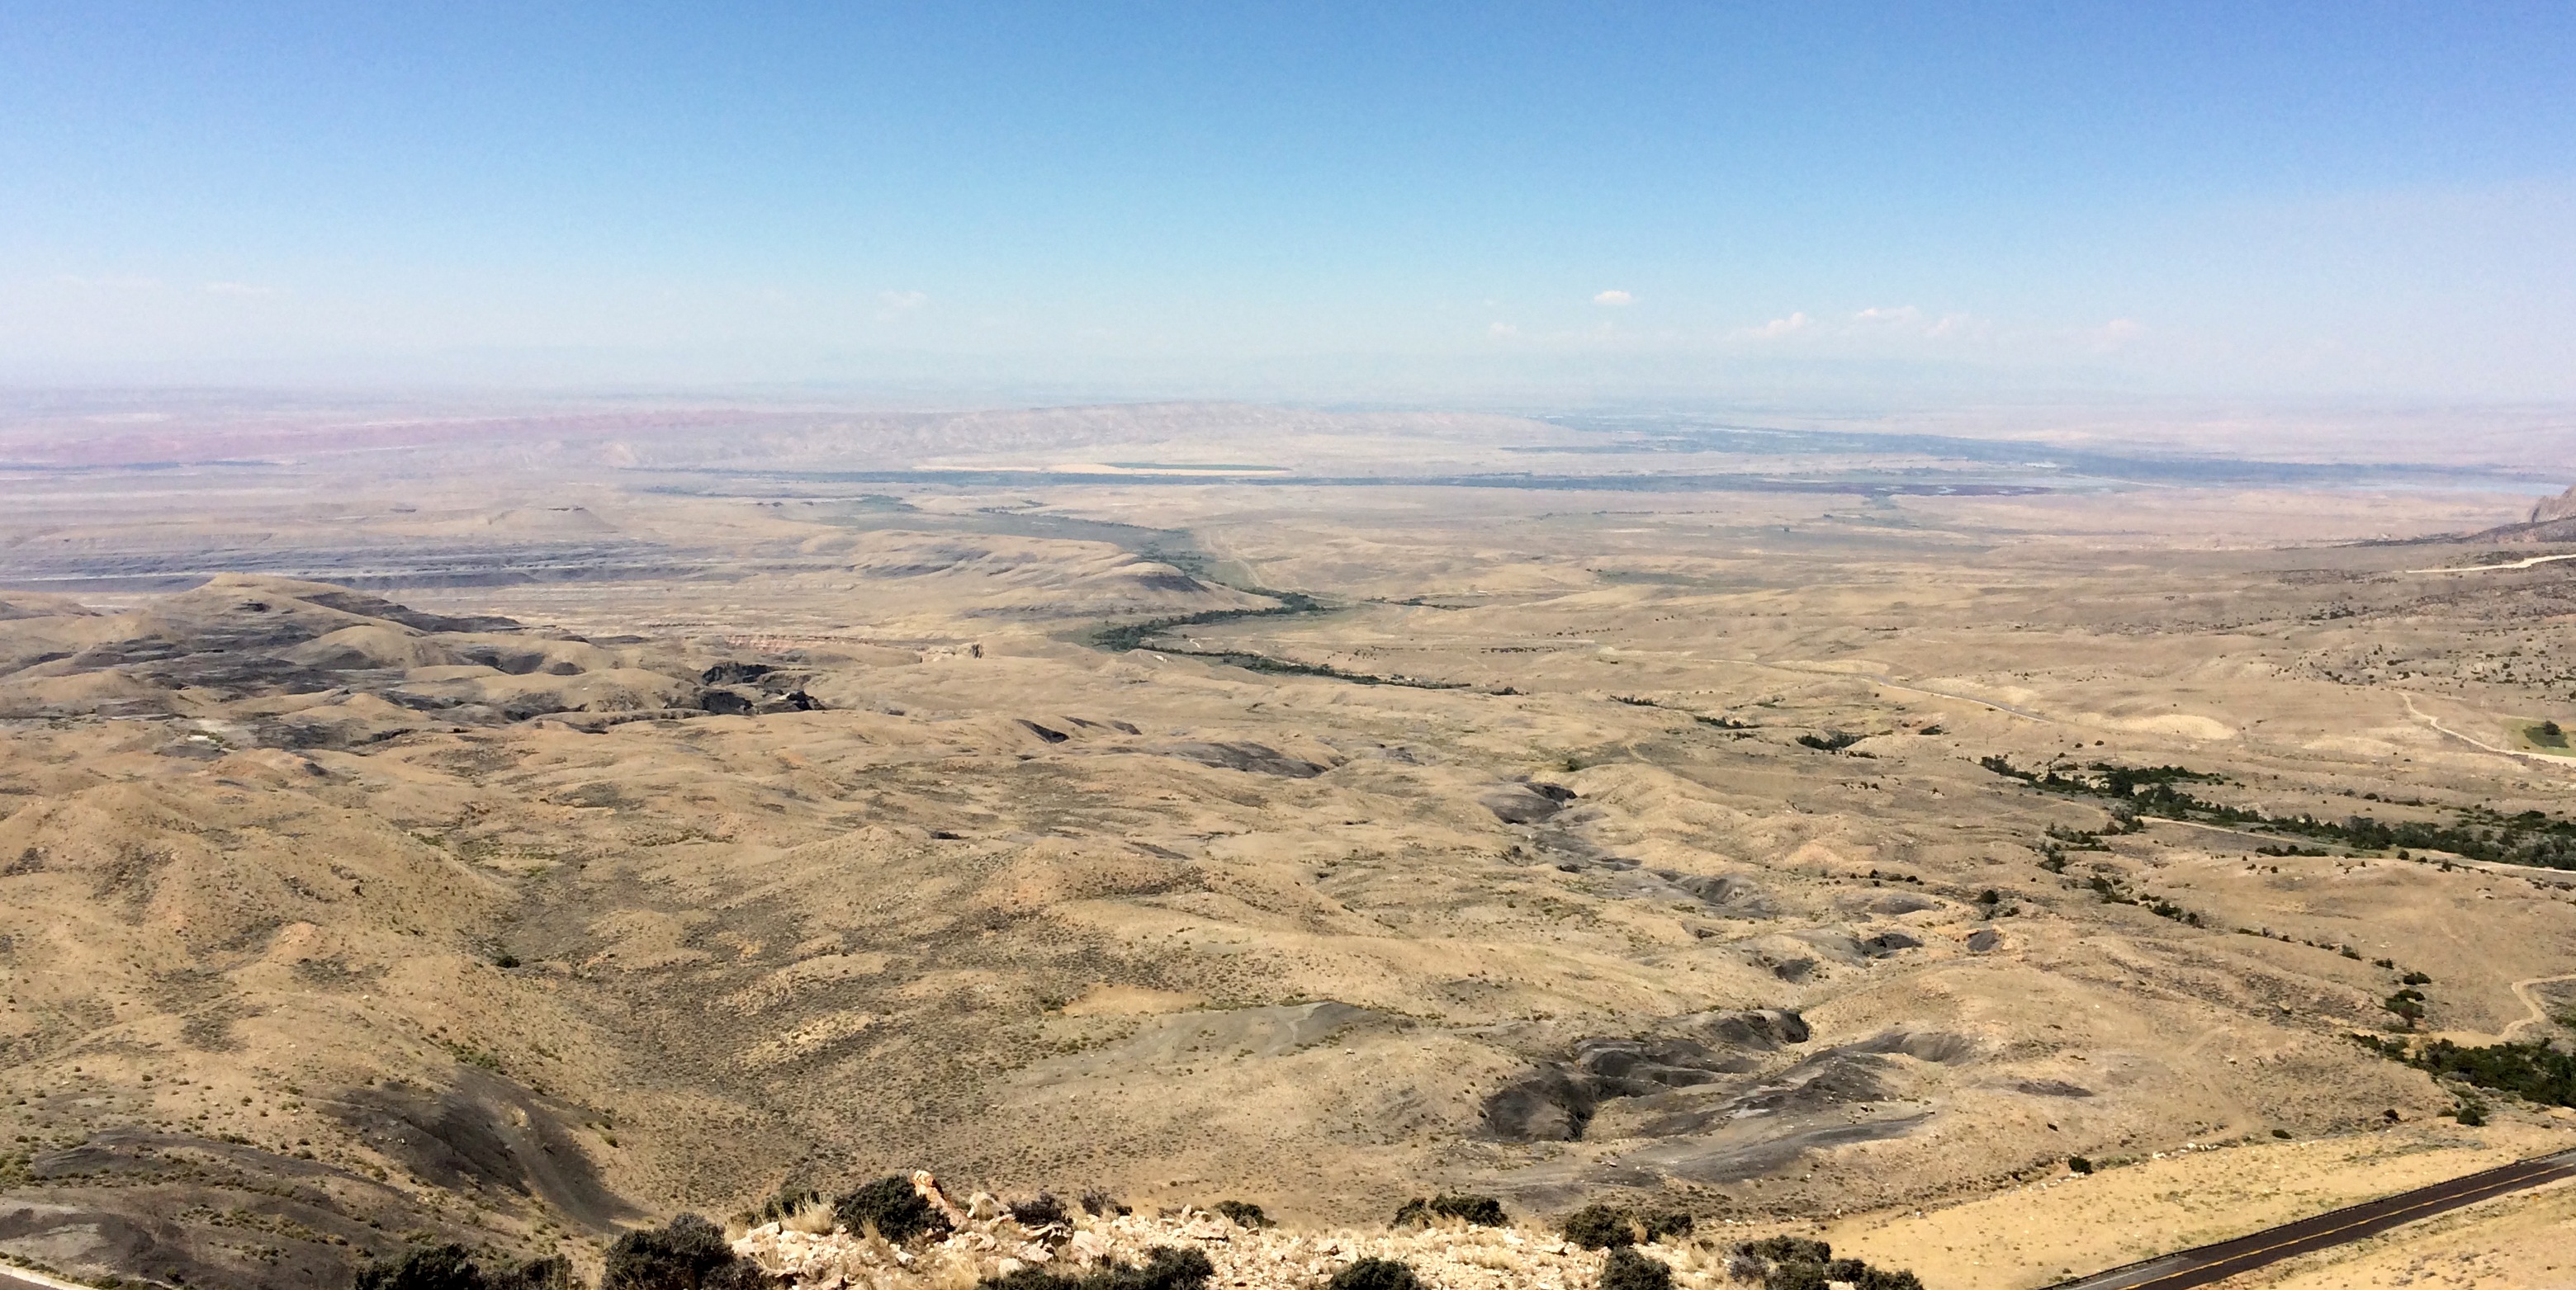
landscape, nature, wilderness, mountain, prairie, hill, desert, view, valley, panorama, desolate, america, soil, plain, bald, geology, badlands, plateau, grounds, ecosystem, wadi, tundra, steppe, landform, aerial photography, natural environment, geographical feature, mountainous landforms